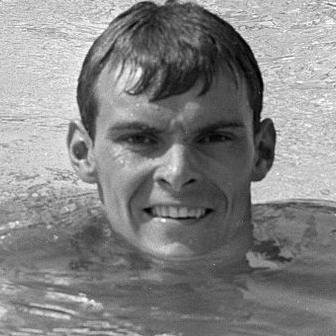
Age: 21